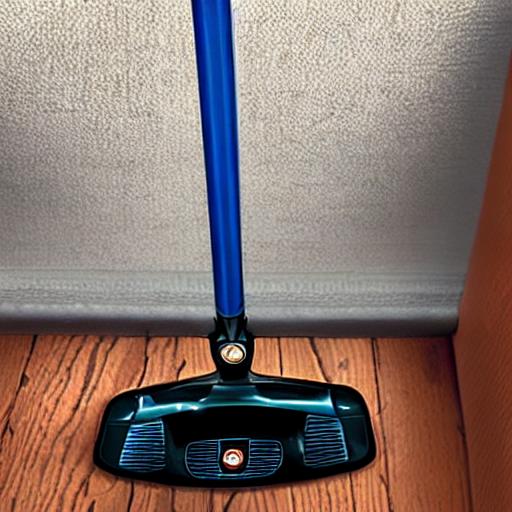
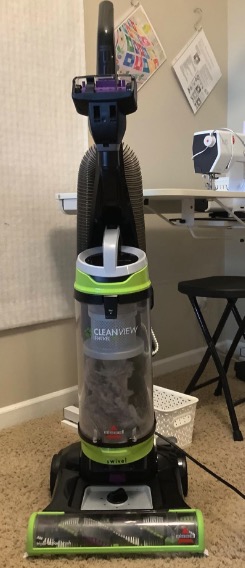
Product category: items_vacuum
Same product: no